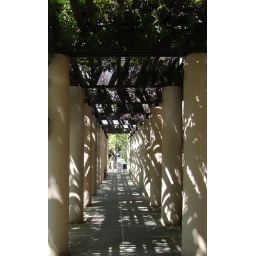
I loved the play of light and shadows along the sidewalk in front of the Mountain View public library